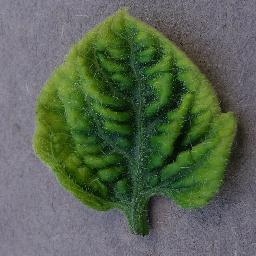
Label: Tomato___Tomato_Yellow_Leaf_Curl_Virus